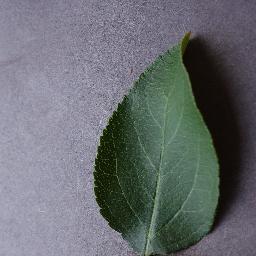
Label: Apple___healthy